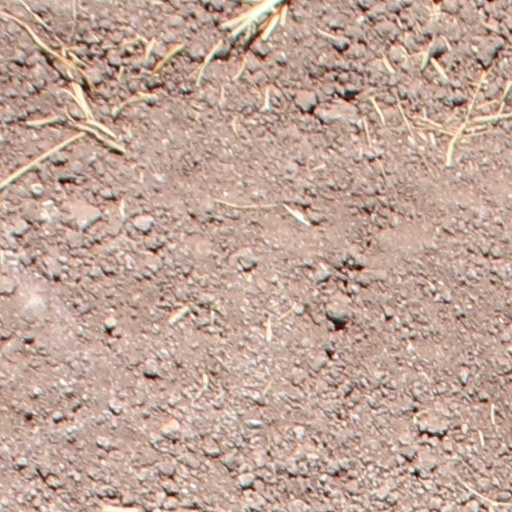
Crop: wheat